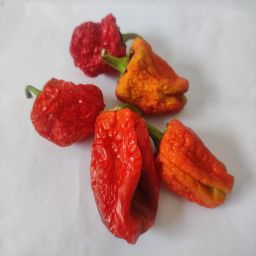
Crop: Bell Pepper
Quality: Dried